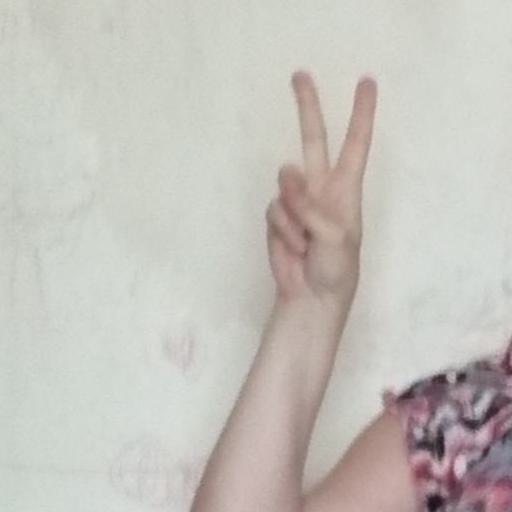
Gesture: peace